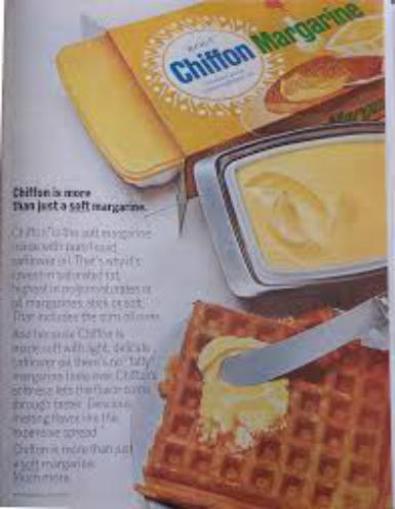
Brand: chiffon margarine
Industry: Food